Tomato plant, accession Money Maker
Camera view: horizontal (90 deg, fisheye); turntable rotation: 210 degrees
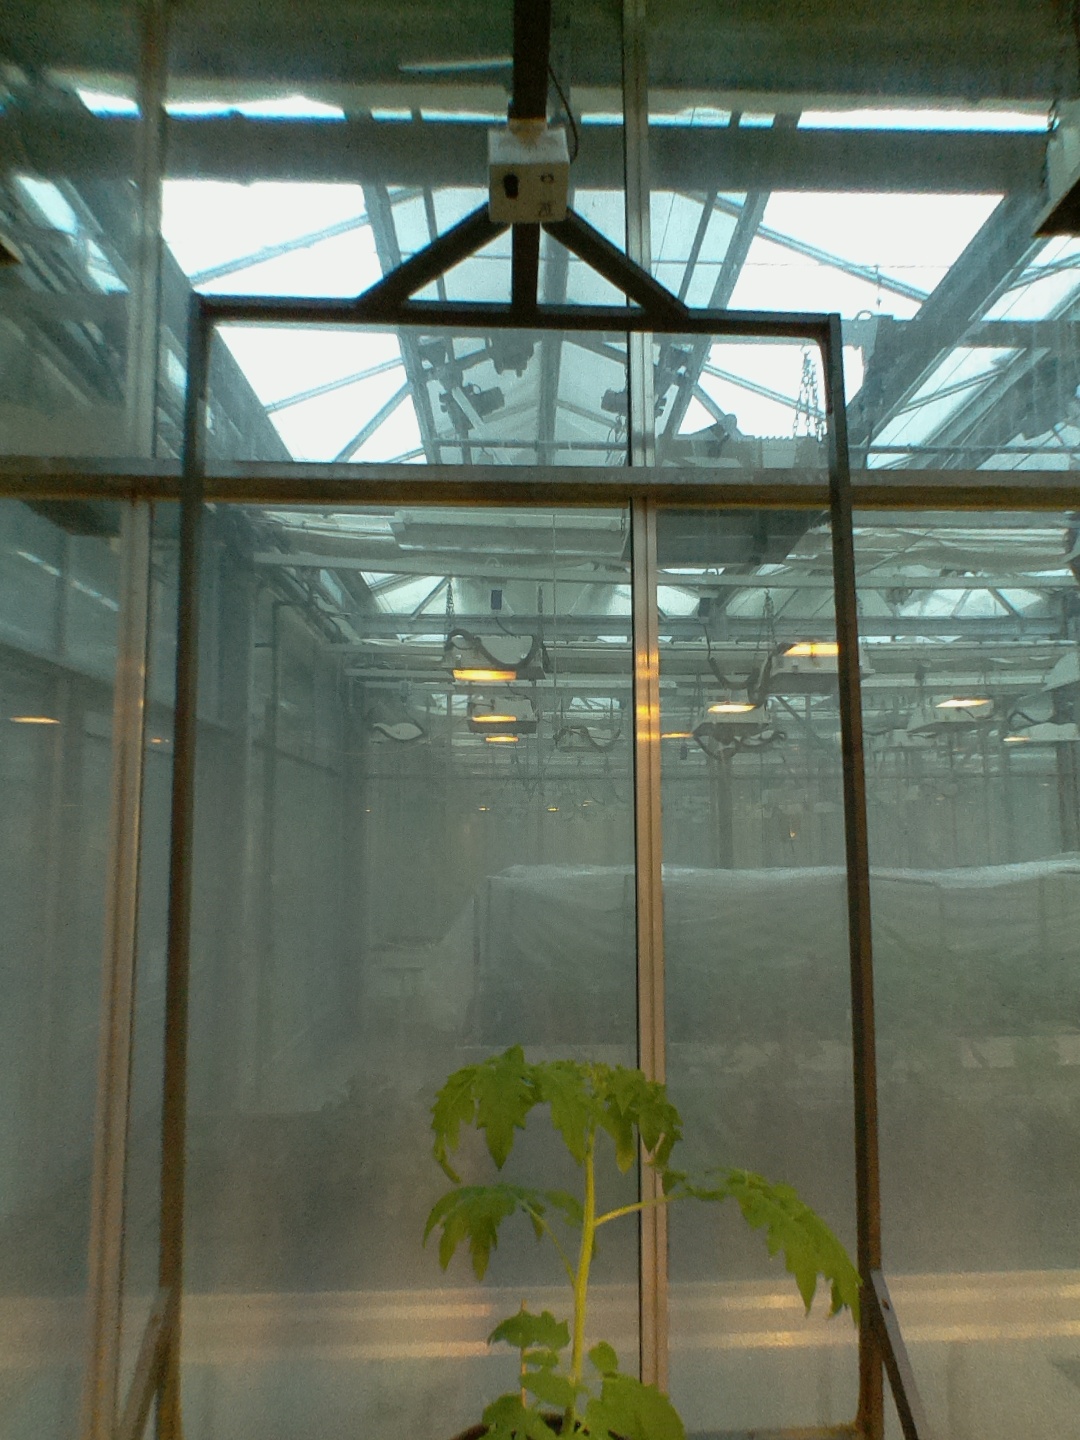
BBCH growth stage 14: 8 of true leaves visible